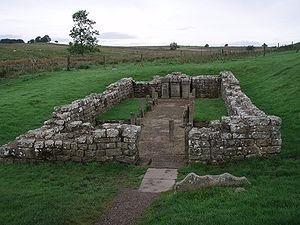
Cet article porte sur les forts et autres structures du mur d'Hadrien, système de fortifications fait de pierre et de terre et édifié de 122 à environ 128 dans l'ancienne province romaine de Bretagne, aujourd'hui en Cumbria et Northumberland dans le nord de l'Angleterre.